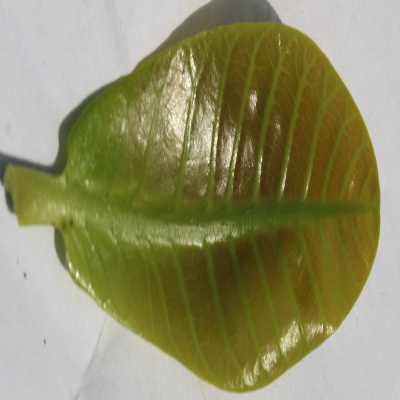
Crop: Cashew
Condition: healthy